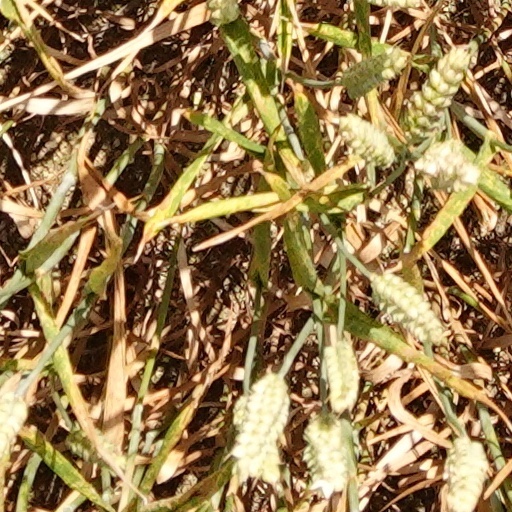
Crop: wheat